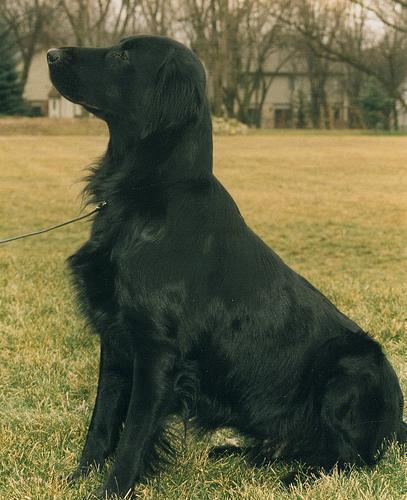
flat-coated_retriever